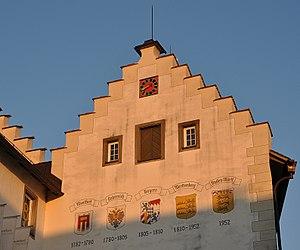
Tettnang est une ville d'Allemagne, située dans le Land de Bade-Wurtemberg et dans la région de la Souabe. Elle se situe à 7 kilomètres du lac de Constance. La région de Tettnang produit des quantités significatives de houblon, utilisé dans la fabrication de la bière, et l'exporte aux brasseries du monde entier.